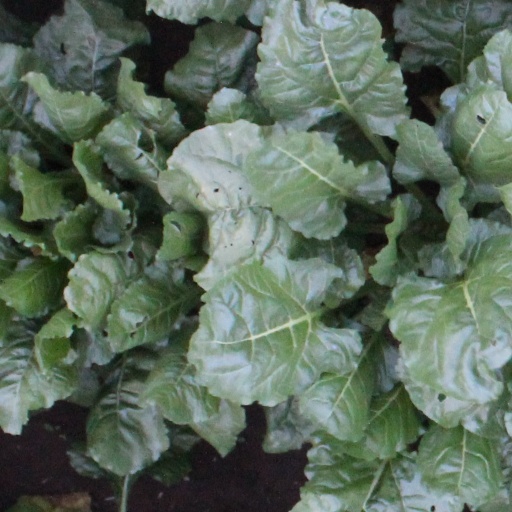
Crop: sugar beet